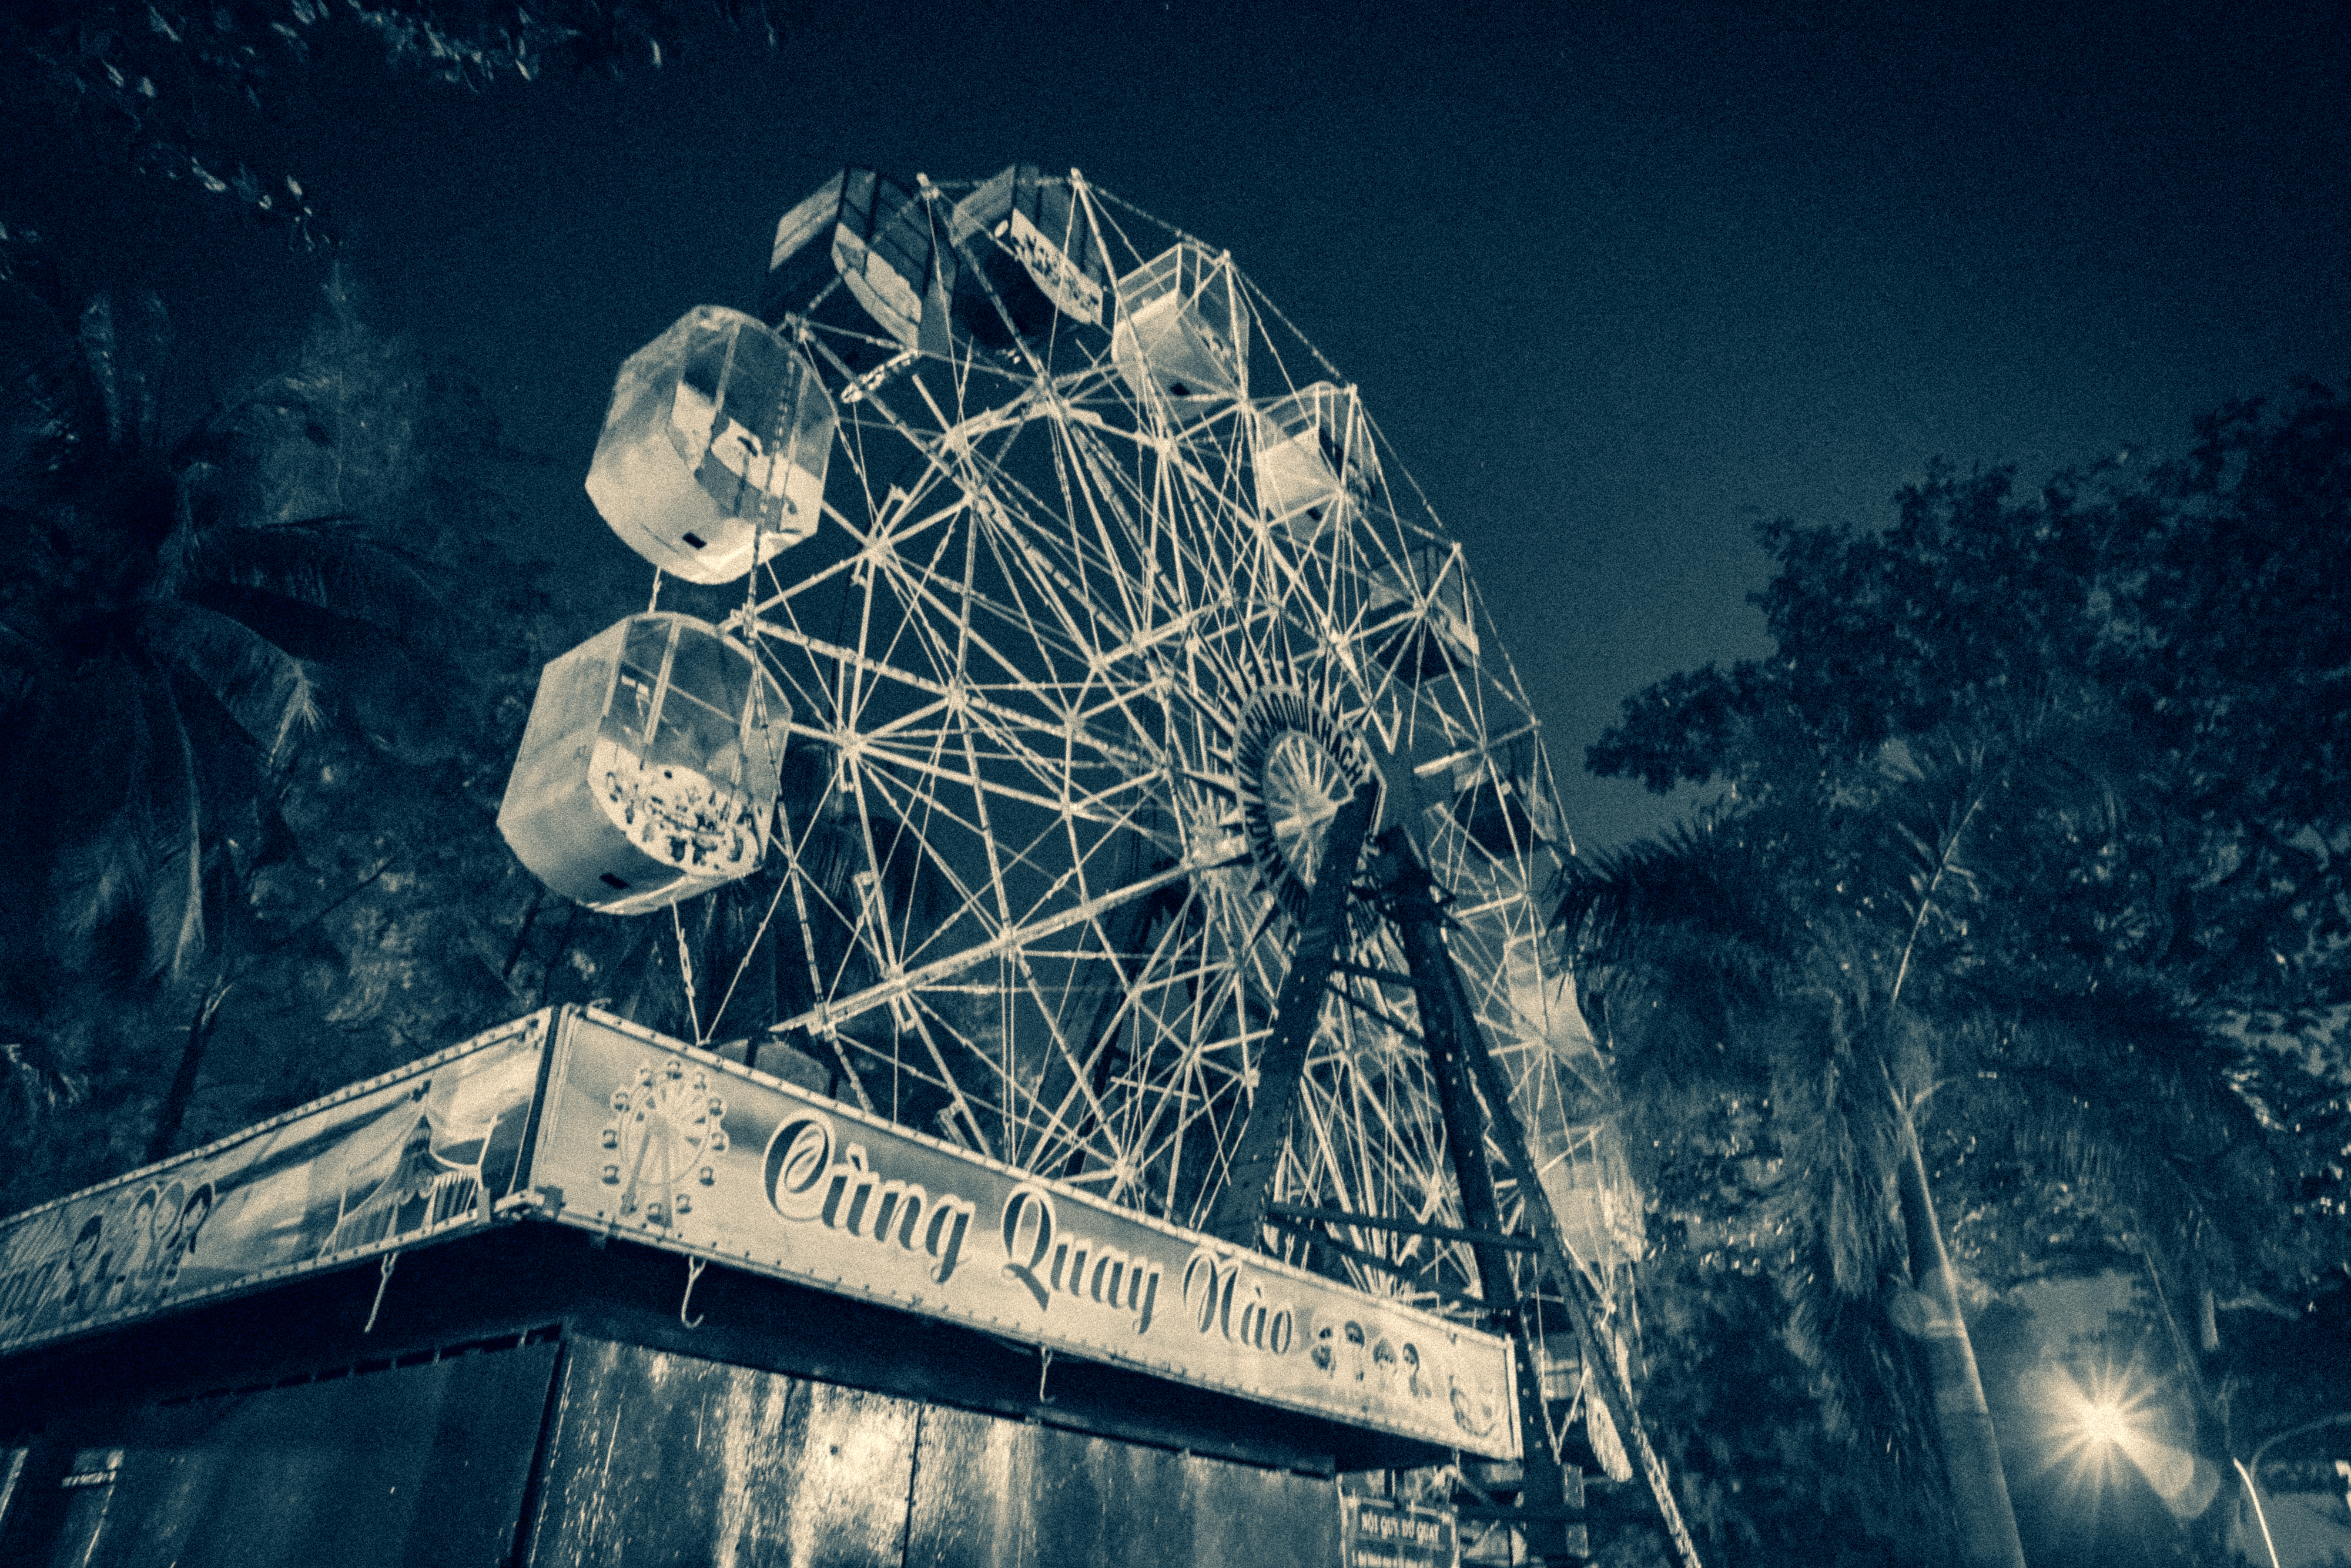
vietnam, parks, ferris wheel, black and white, landmark, world, midnight, amusement ride, amusement park, street light, tourist attraction, telecommunications engineering, antenna, radio telescope, stock photography, nonbuilding structure